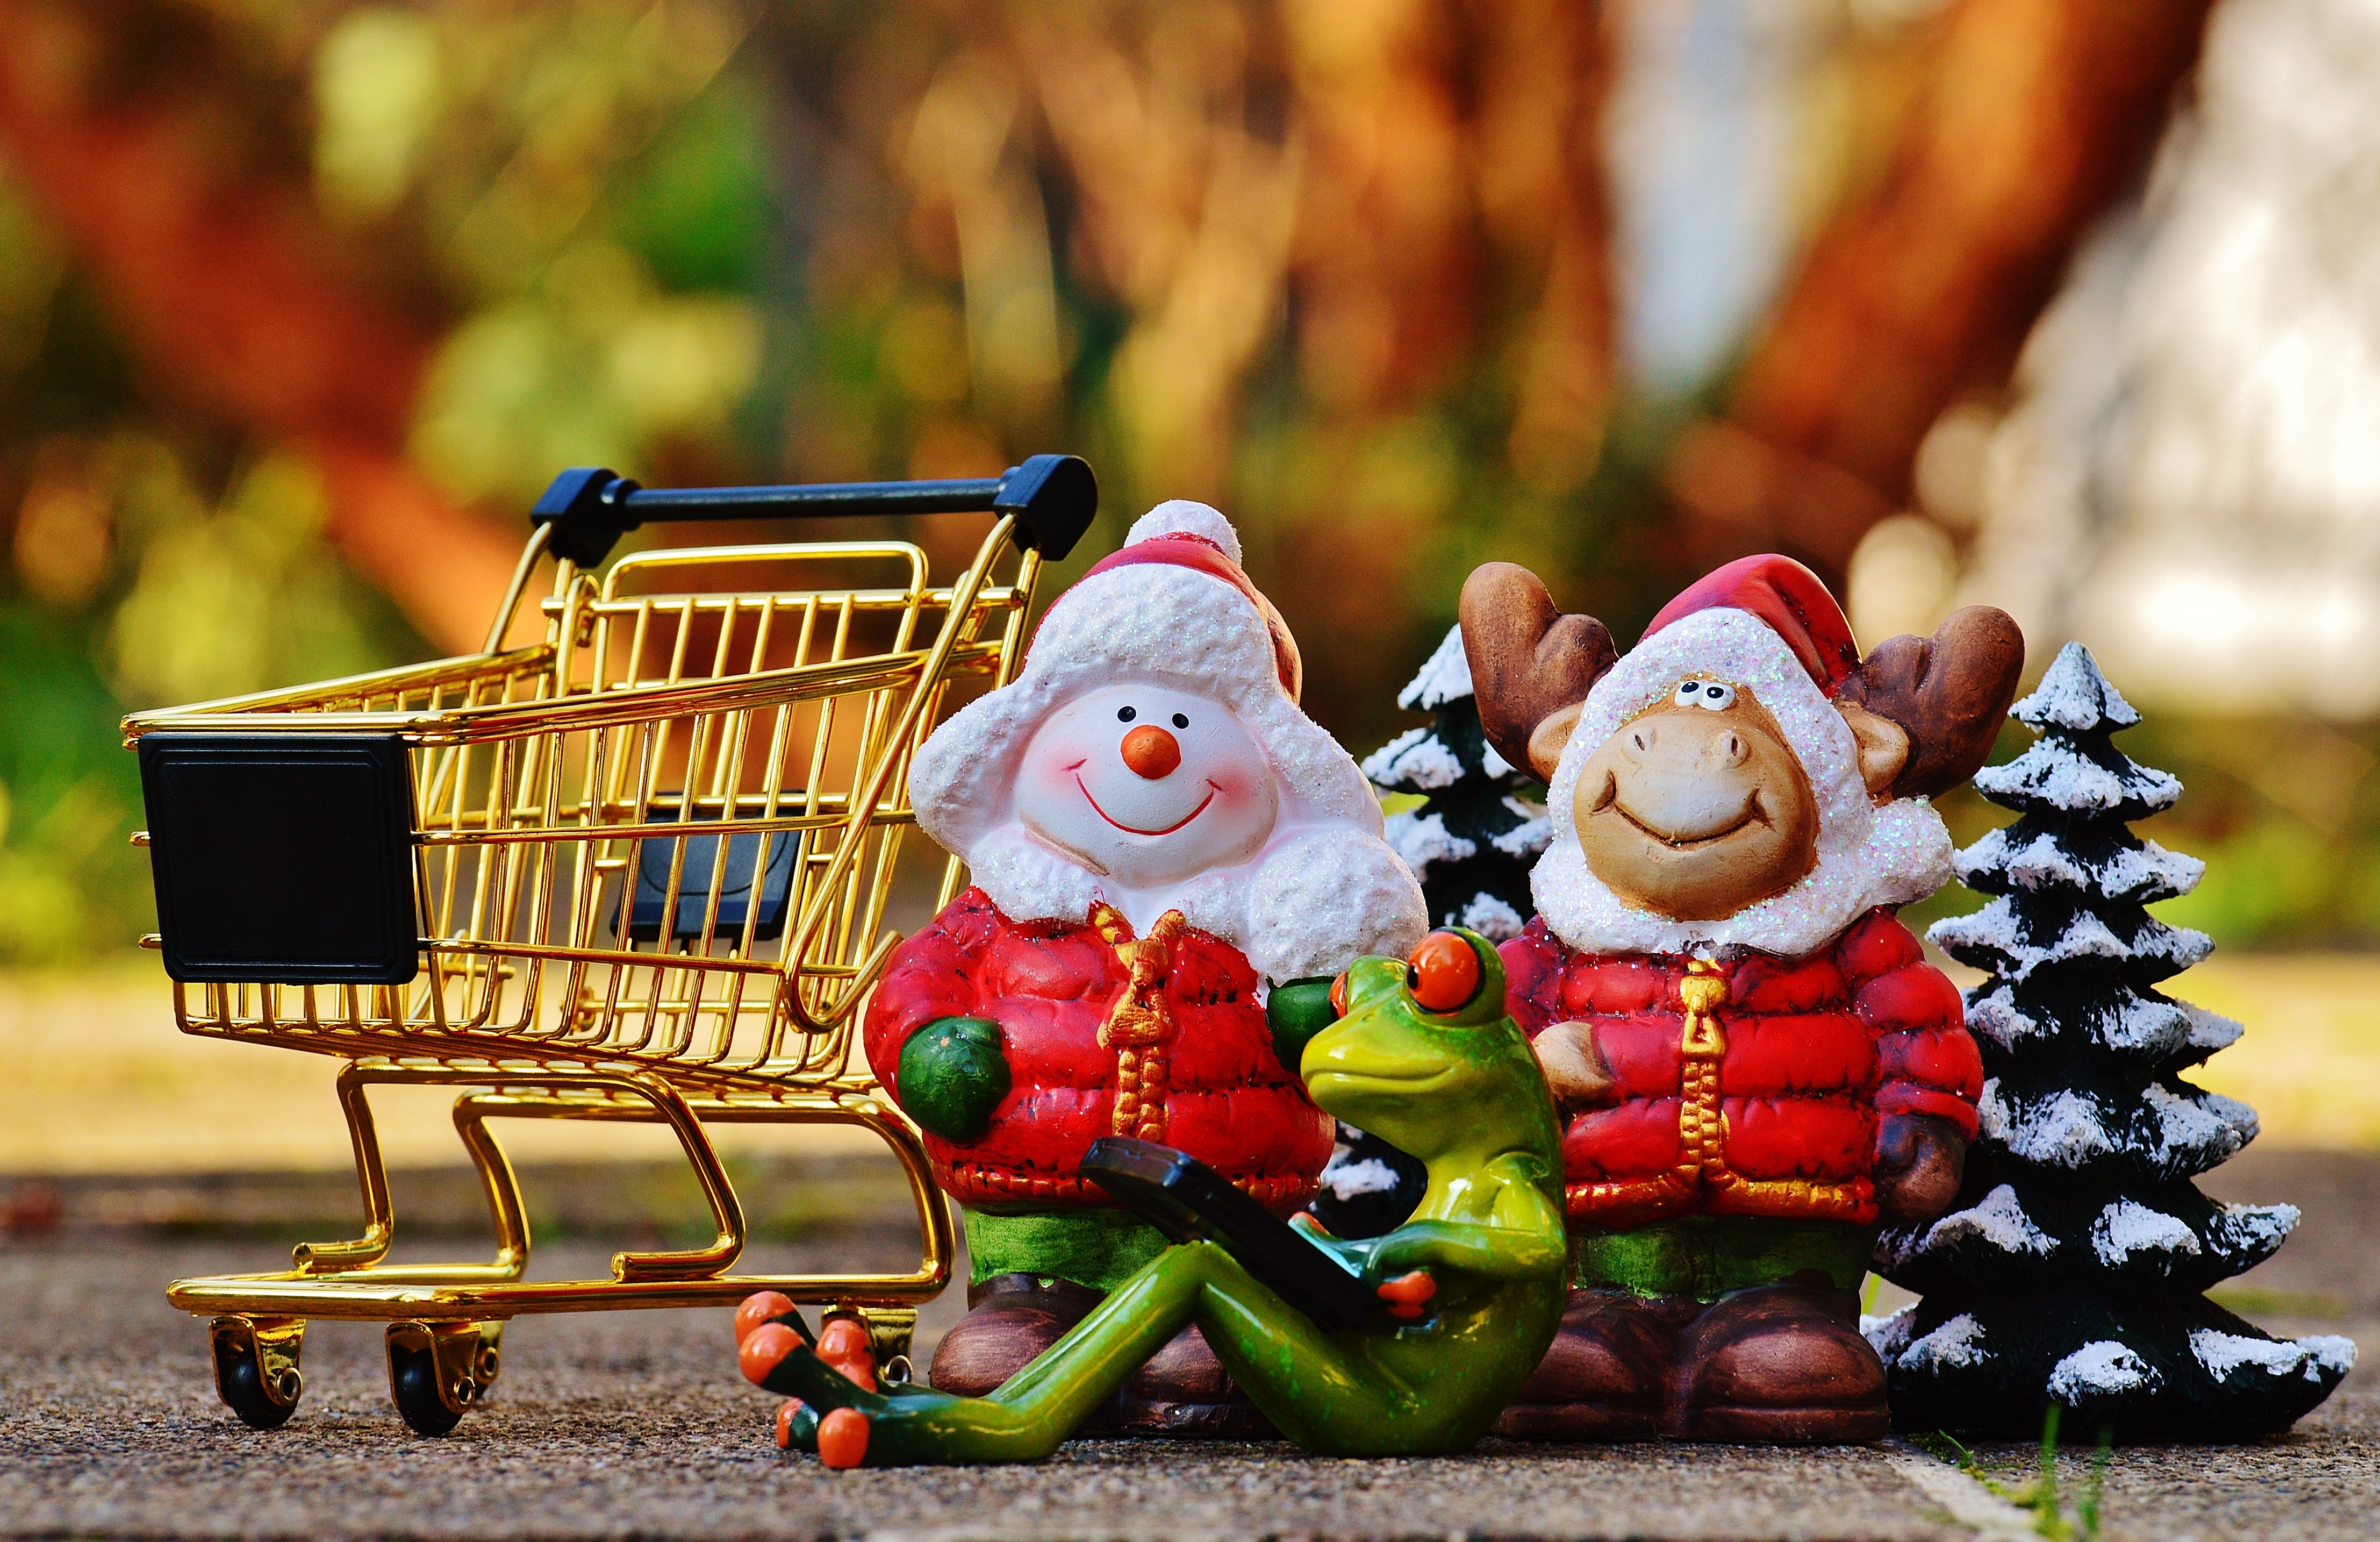
monument, trolley, transport, statue, food, metal, business, shopping, christmas, toy, christmas decoration, wheels, funny, supermarket, candy, order, trolleys, list, santa claus, frogs, online, purchasing, garden gnome, shopping cart, shopping list, online shopping, christmas shopping, shopping basket, lawn ornament